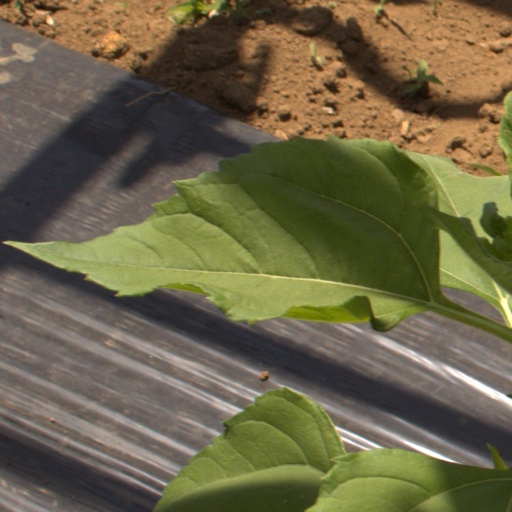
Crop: Jerusalem artichoke